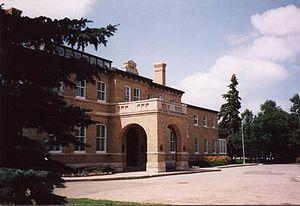
Voici la liste des lieux historiques nationaux du Canada situé en Saskatchewan. En mars 2011, on compte 44 lieux historiques nationaux en Saskatchewan, dont 11 sont administrés par Parcs Canada. De ce nombre, il faut rajouté aussi deux sites qui ont perdu leur désignations.
Cette liste non exhaustive répertorie les principaux châteaux au Canada.